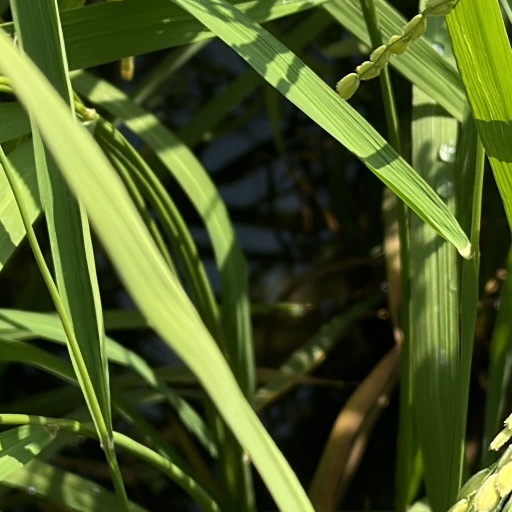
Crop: rice